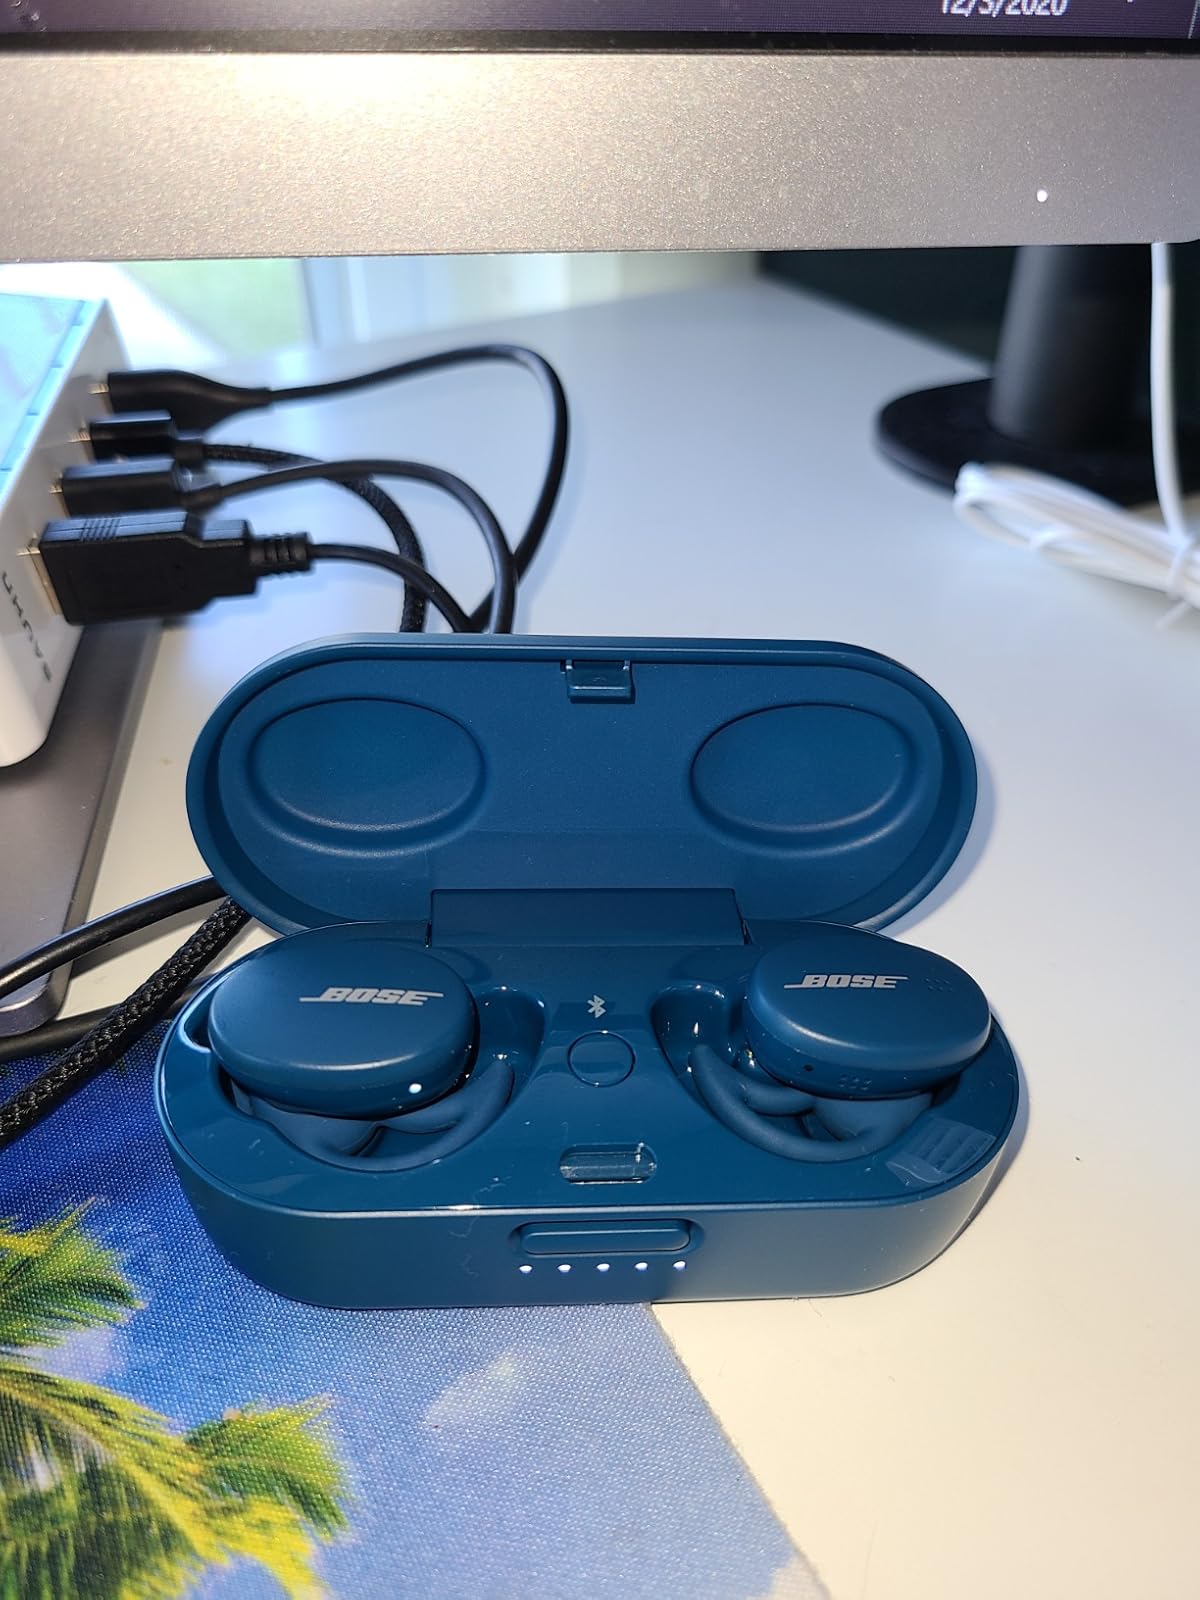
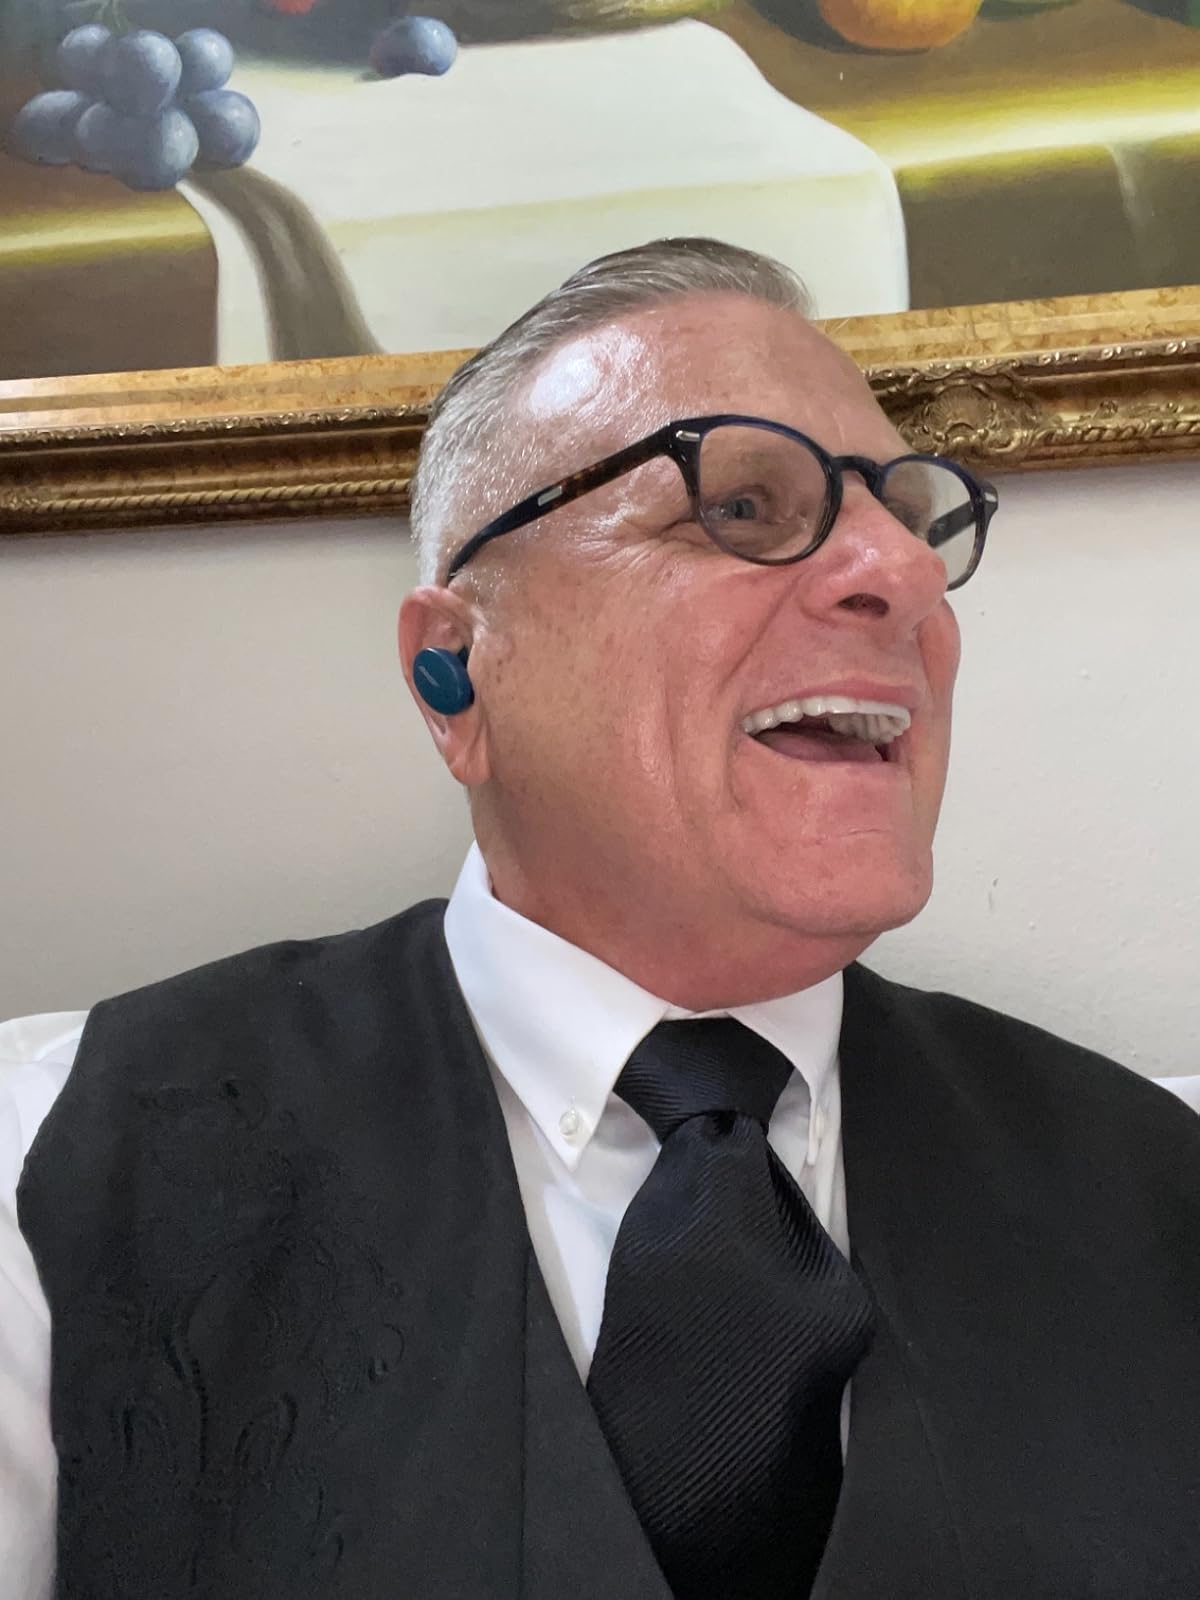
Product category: earbuds
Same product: yes